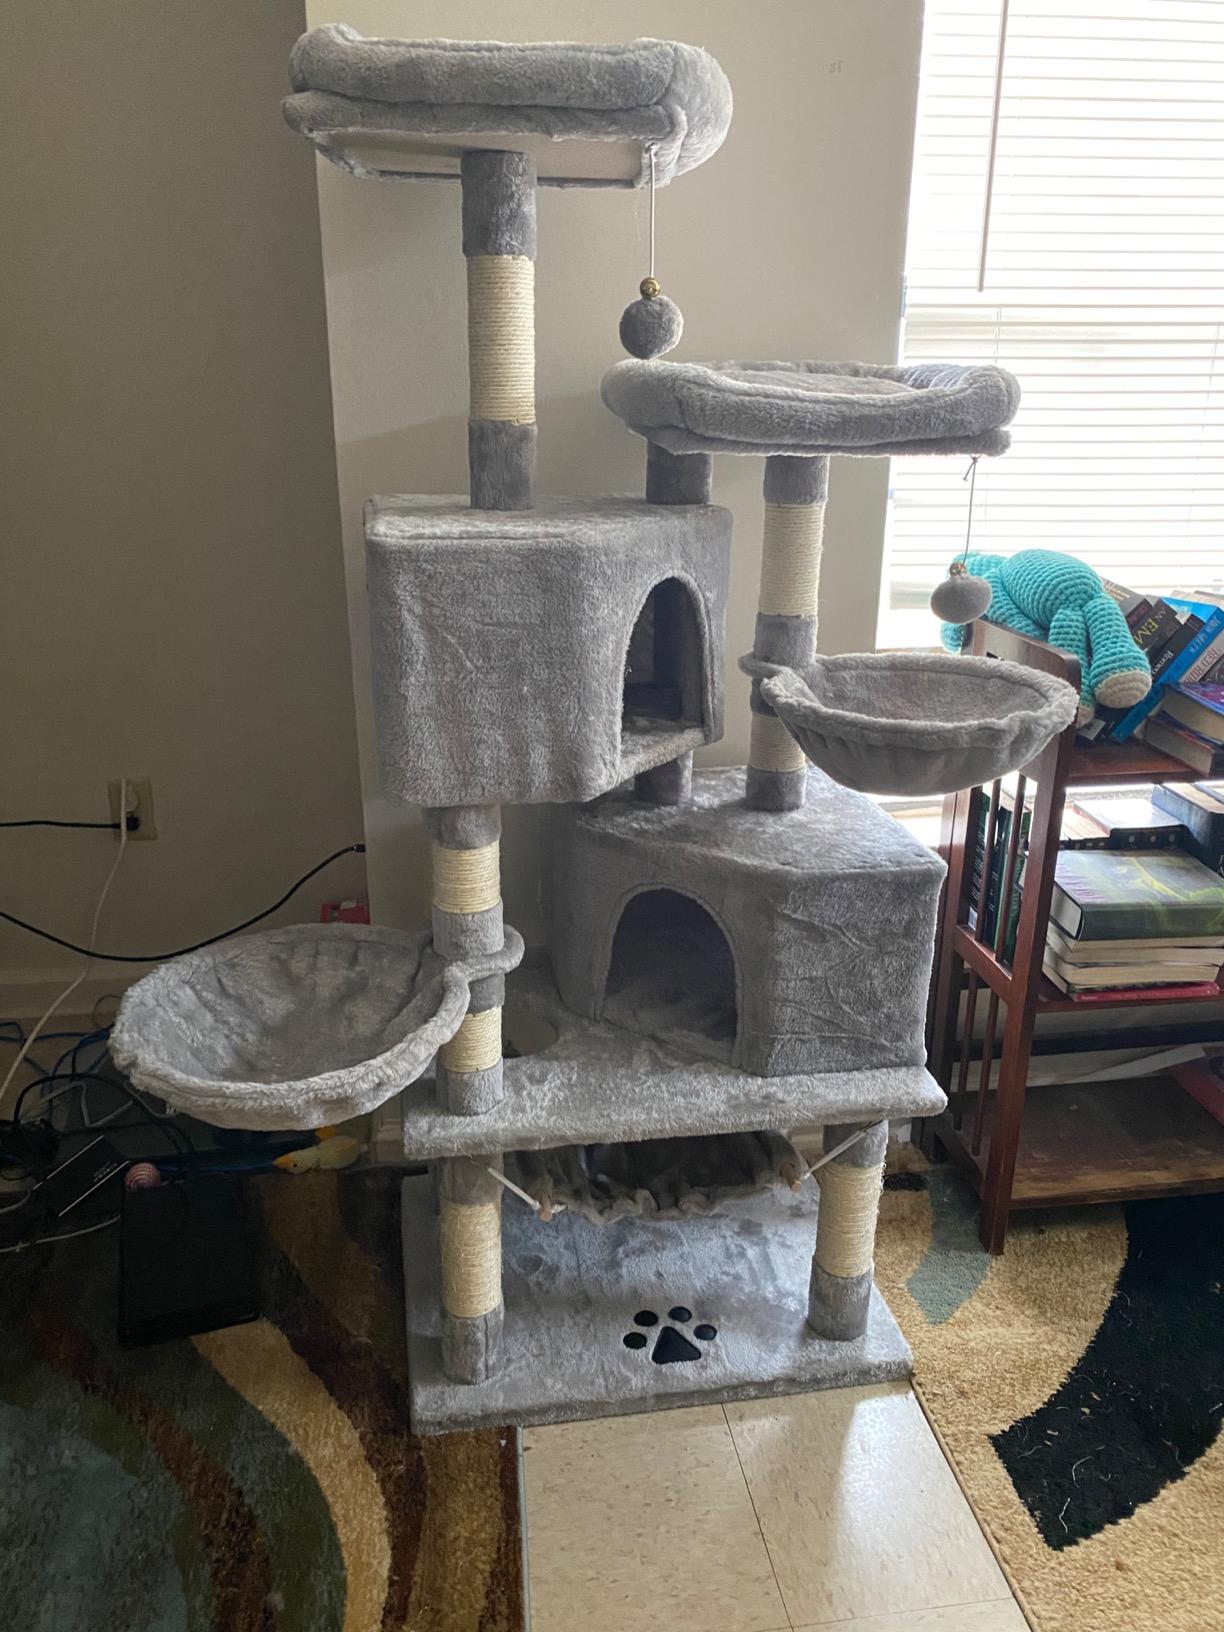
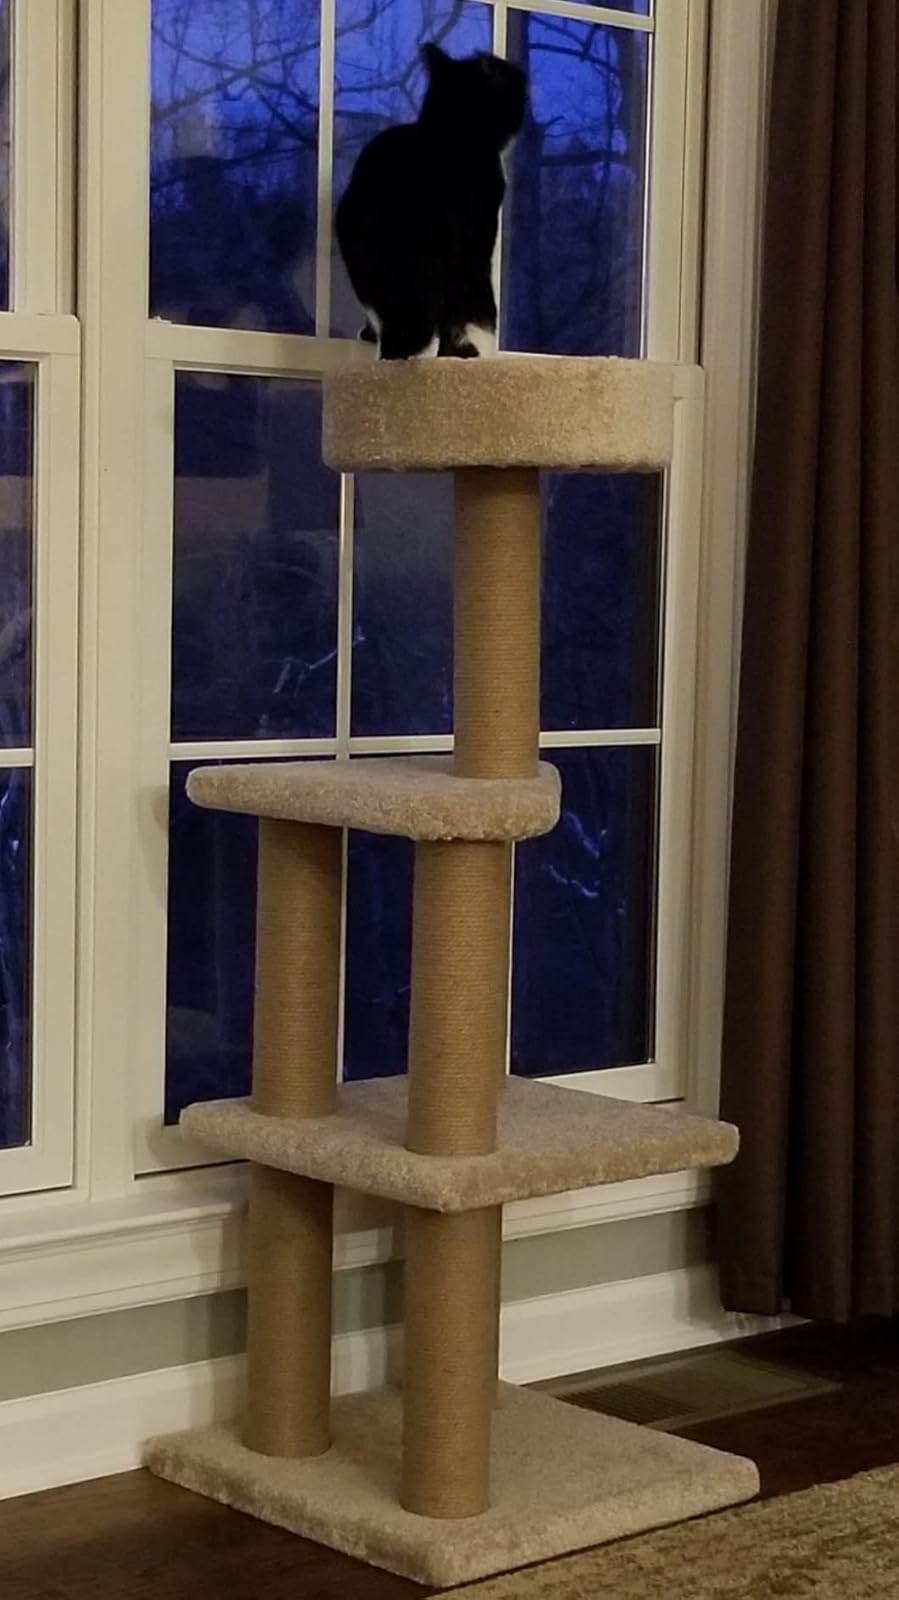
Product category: items_cat tree
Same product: no